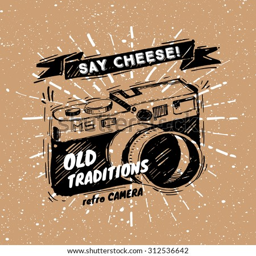
old retro camera hand - drawn style with different beautiful sketched elements on a brown background